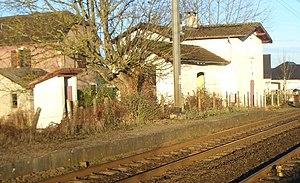
Gare de Boeil-Bezing
La gare de Boeil-Bezing est une ancienne gare ferroviaire française de la ligne de Toulouse à Bayonne, située sur le territoire de la commune de Boeil-Bezing, dans le département des Pyrénées-Atlantiques en région Nouvelle-Aquitaine.